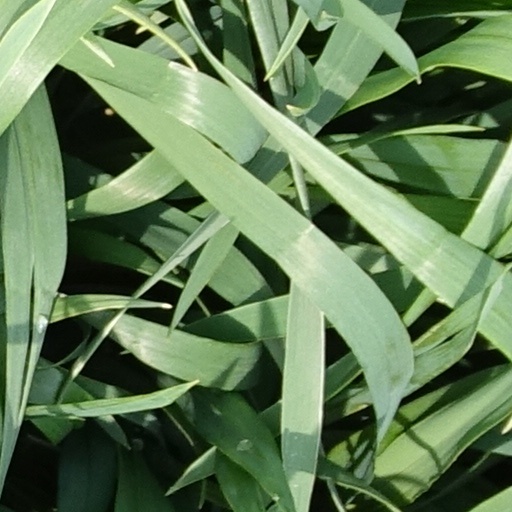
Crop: wheat